Hitler's prophecy

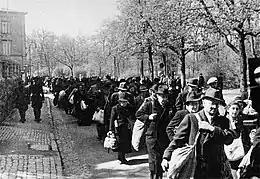
Jews are deported from Würzburg, 25 April 1942. Deportation occurred in public and was witnessed by many Germans.

In the part of the speech dealing with the Jewish question, Hitler complained that there was enough space in the world for German Jews to go, and contended that Europe could "not become pacified before the Jewish question has been settled". In a long rant against Jews, Hitler first mocked them, then said that it was time to "wrestle the Jewish world enemy to the ground", and that the German government was completely determined "to get rid of these people". He asserted that Jews would have to stop "liv[ing] off the body and productive work of other nations", or else they would "succumb to a crisis of unimaginable severity". He claimed that the Jews were trying to incite "millions among the masses of people into a conflict that is utterly senseless for them and serves only Jewish interests". Hitler then arrived at his main point: